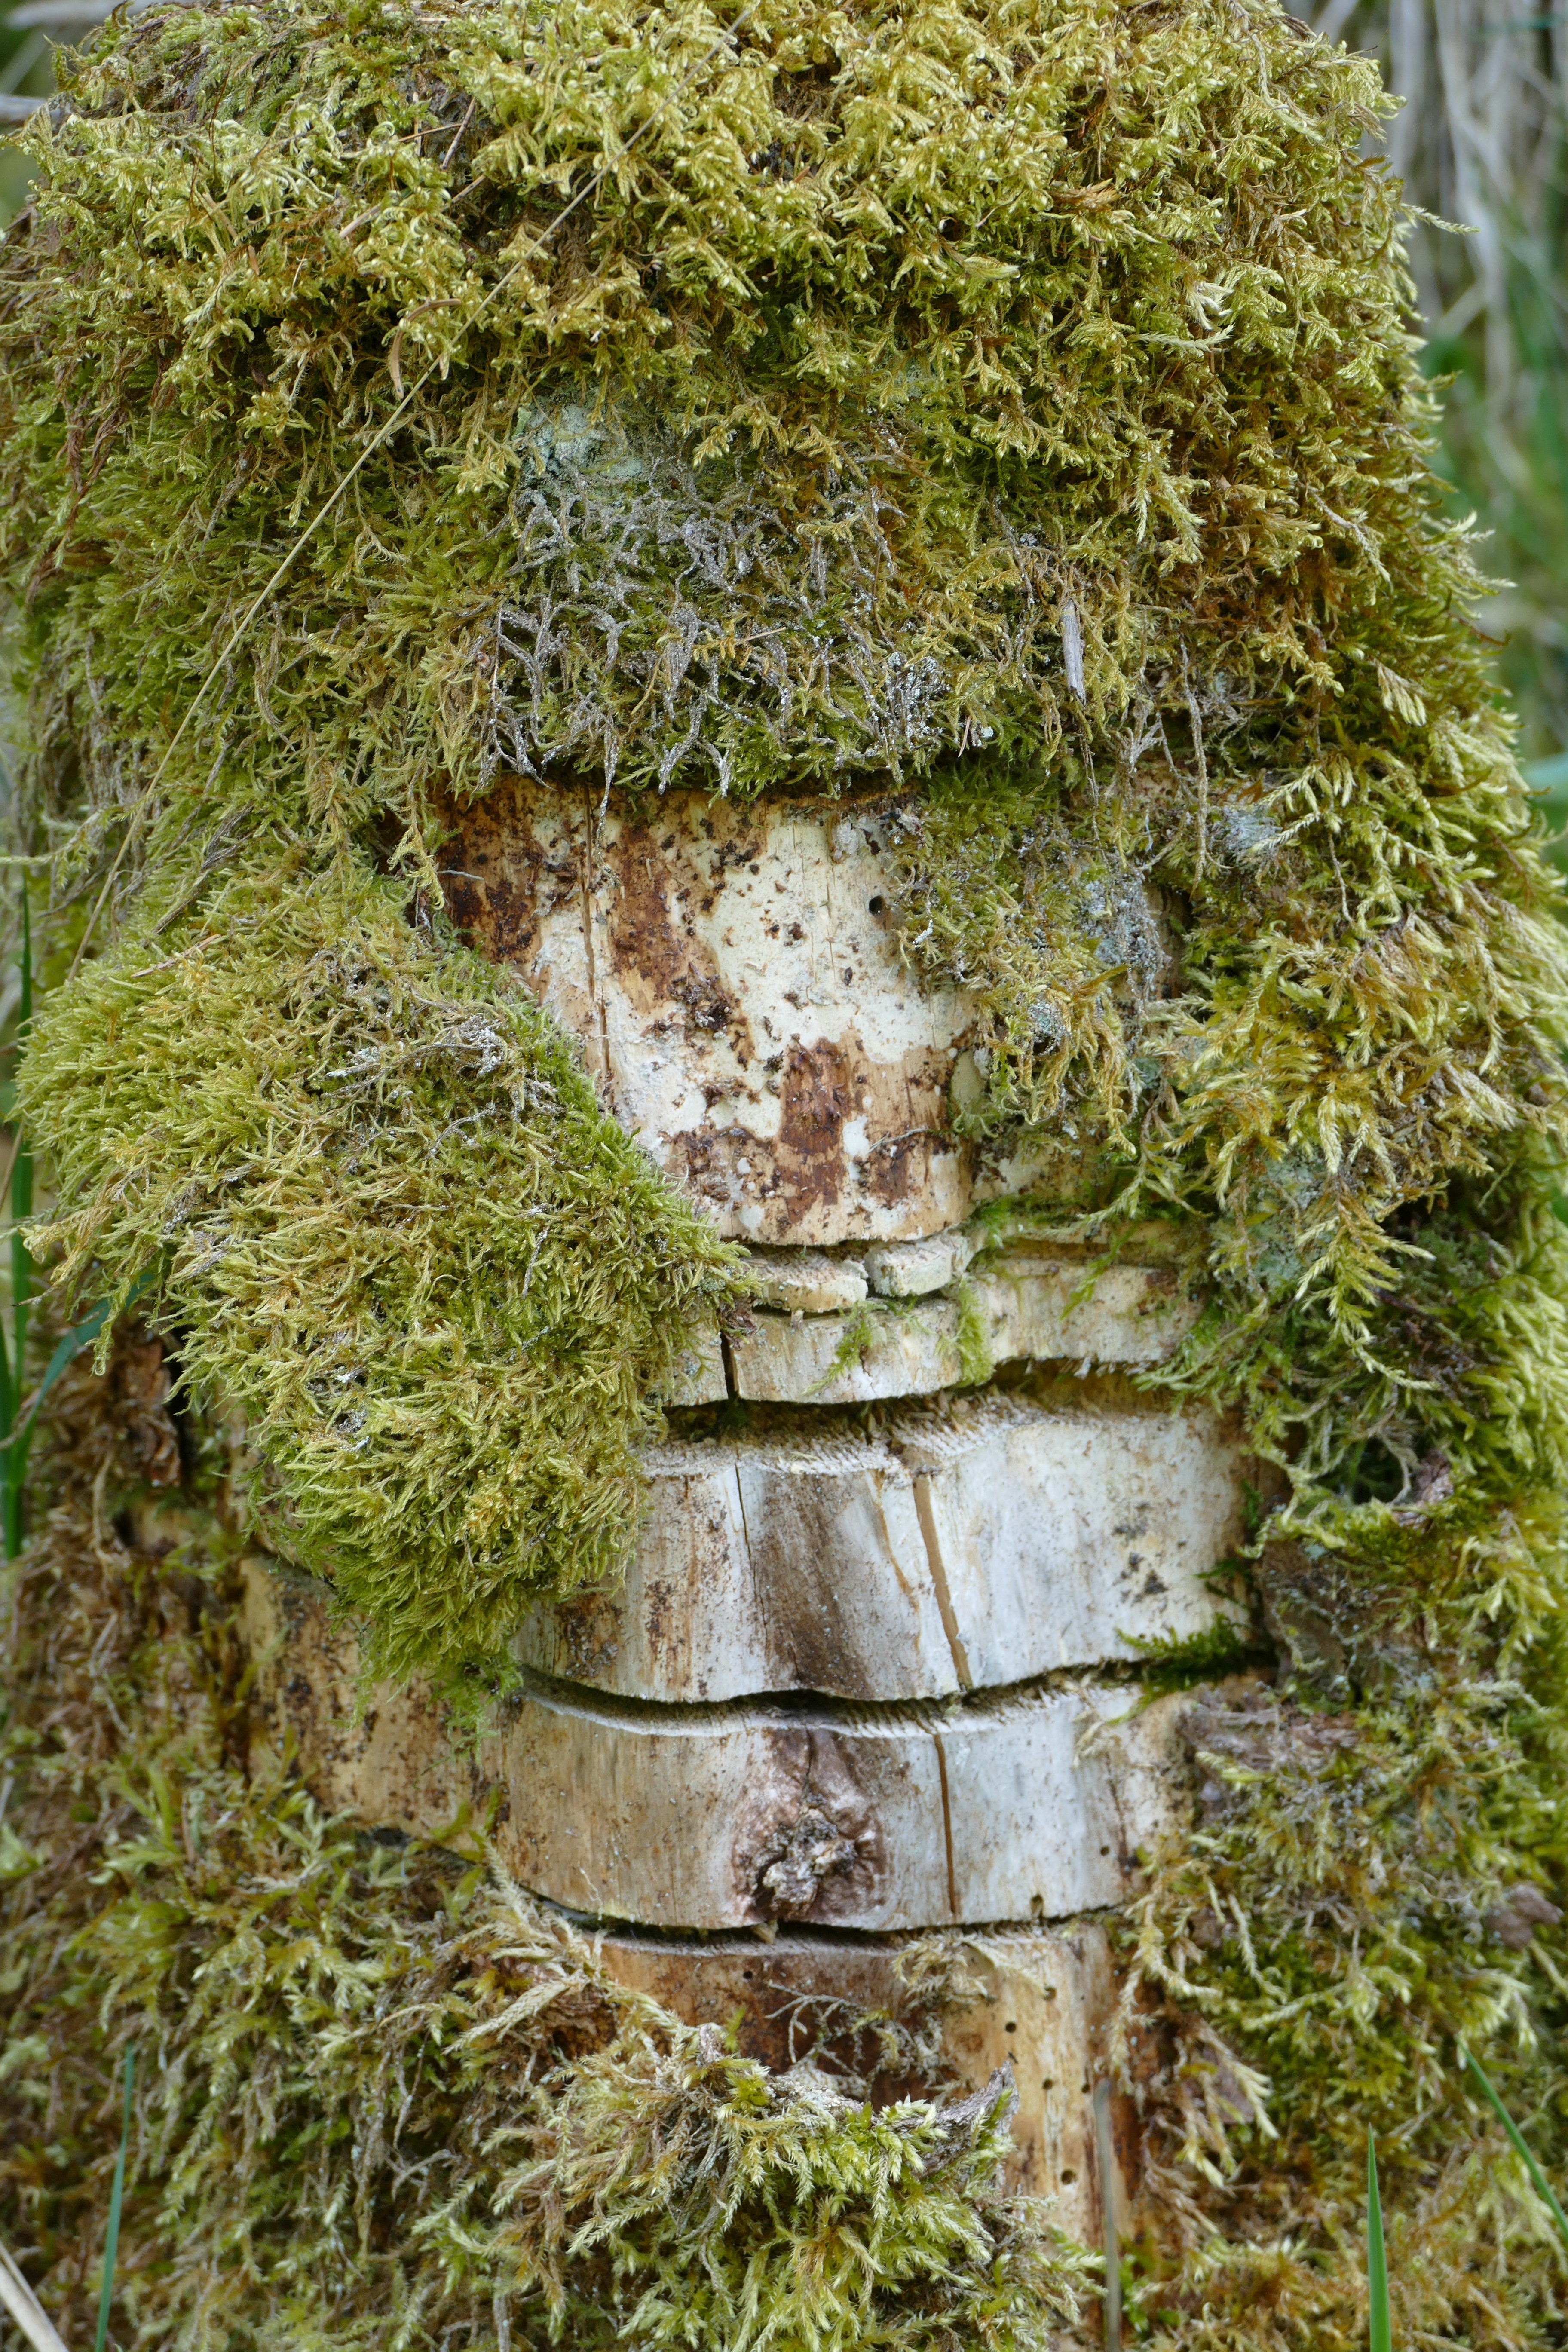
tree, nature, forest, grass, plant, leaf, flower, trunk, old, moss, green, garden, woodland, tree stump, habitat, notch, woody plant, land plant